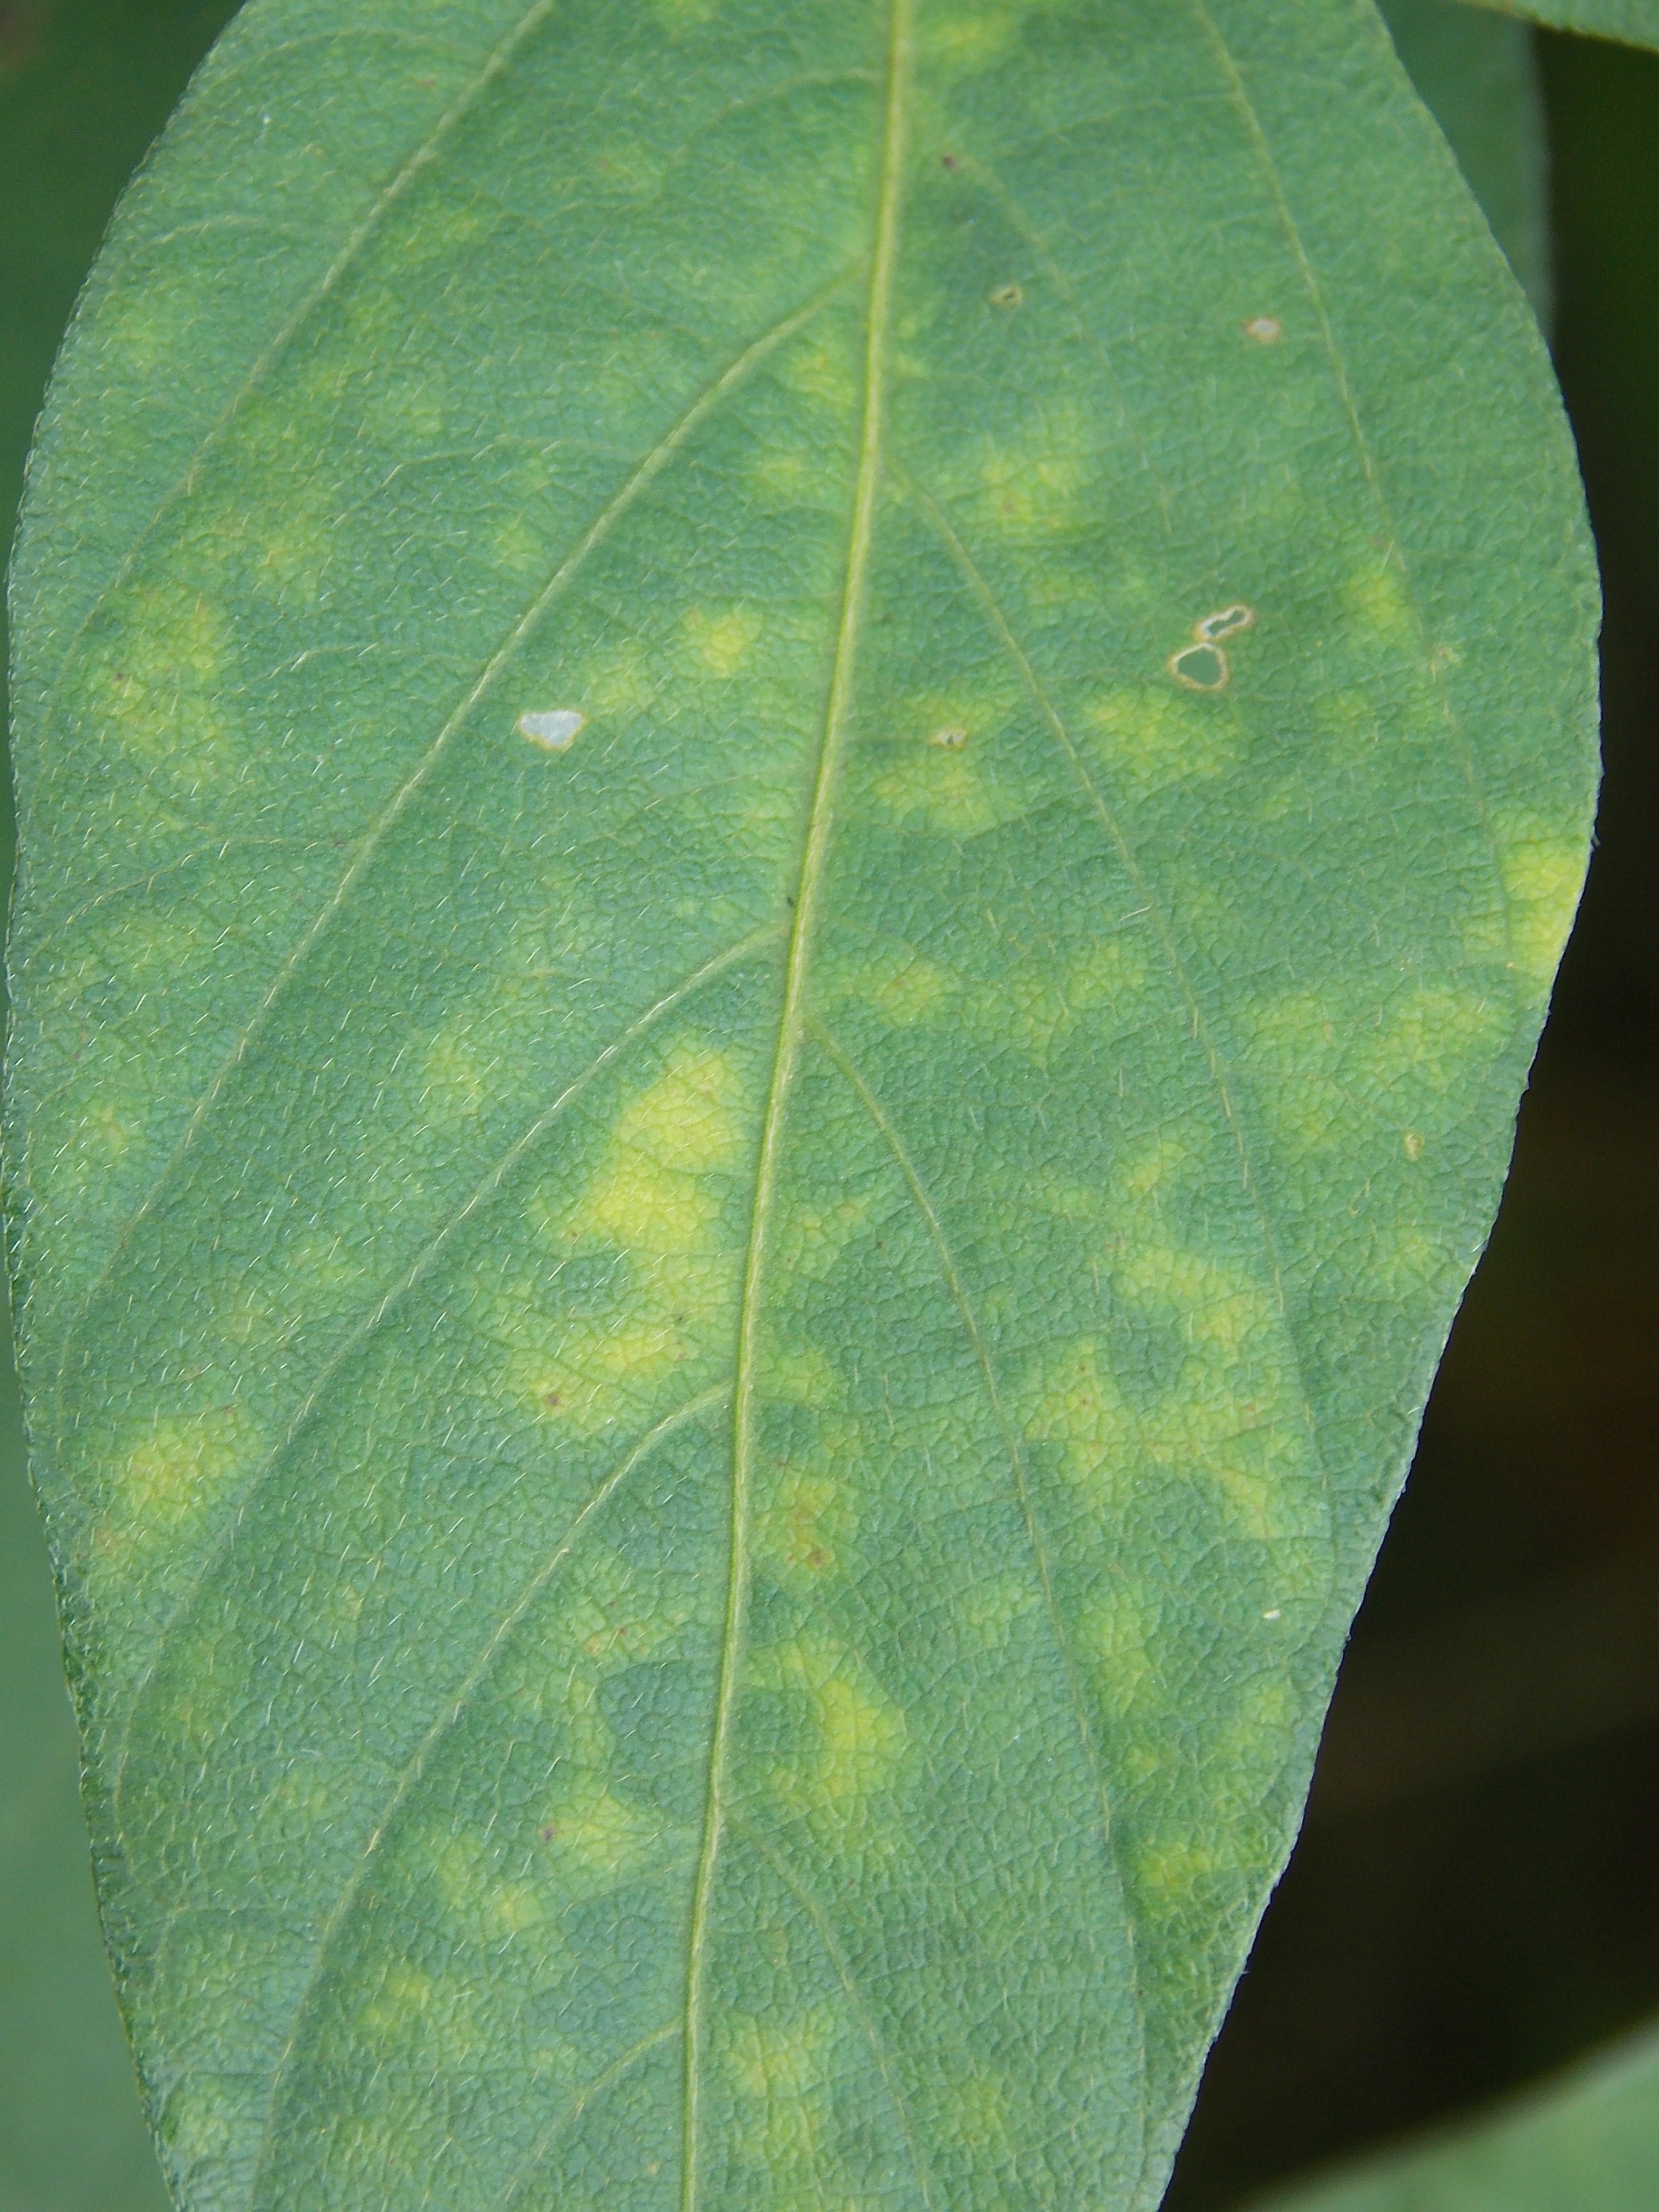
Label: Disease